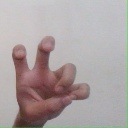
अक्षर: छ